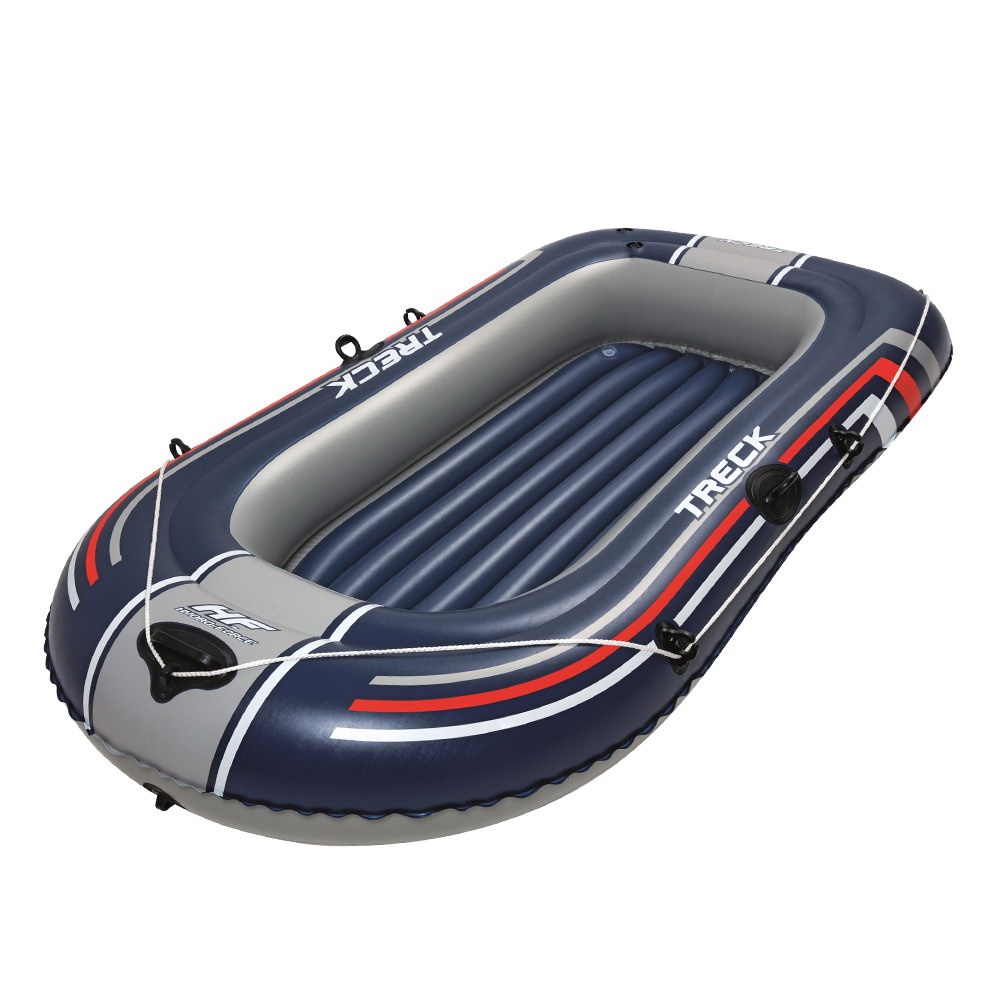
NNEDSZ Kayak Kayaks Boat Fishing Inflatable 2-person Canoe Raft HYDRO-FORCE™
Love to row but do not want the hassle of transporting a heavy boat from home to water? Or creating space to store it? Look no further than our Bestway Inflatable Boat. Completely inflatable, the boat can be up in action within minutes. This awesome inflatable boat has all the necessary valves to make it easy to pump it up (or deflate it), so that you spend more time having fun on the water rather than prepping for it. Not least, heavy-duty handles and an all-round grab rope with built-in guides allow for easy handling. Built to exacting standards, the durable pre-tested vinyl ensures that no water enters the craft and both the floor and seats of the boat are inflatable as well for extra comfort. The boat also features sturdy rowlocks, has a massive weight capacity and includes a heavy-duty repair patch kit. So get ready for a super summer with our inflatable boat and have a great rock and row adventure. Features TRECK X1 3 air chambers Interlocking quick release valves Safety valves Sturdy pre-tested vinyl Grab rope with guides Inflatable floor Inflatable seat cushions Heavy-duty handle Rowlocks Tow ring Heavy-duty repair patch included Specifications: Size: HYDRO-FORCE™ 10'1 x 50/3.07m x 1.26m Treck X3 Deflated Size: 2.34m x 1.35m /7’ 8” x 53” Inflated Size: 2.28m x 1.21m /7’ 6” x 48” Package Content Bestway Inflatable Boat 1 x Repair Patch
Brand: NNEDSZ
Category: Sporting Goods > Outdoor Recreation > Boating & Water Sports > Boating & Rafting > Kayaks